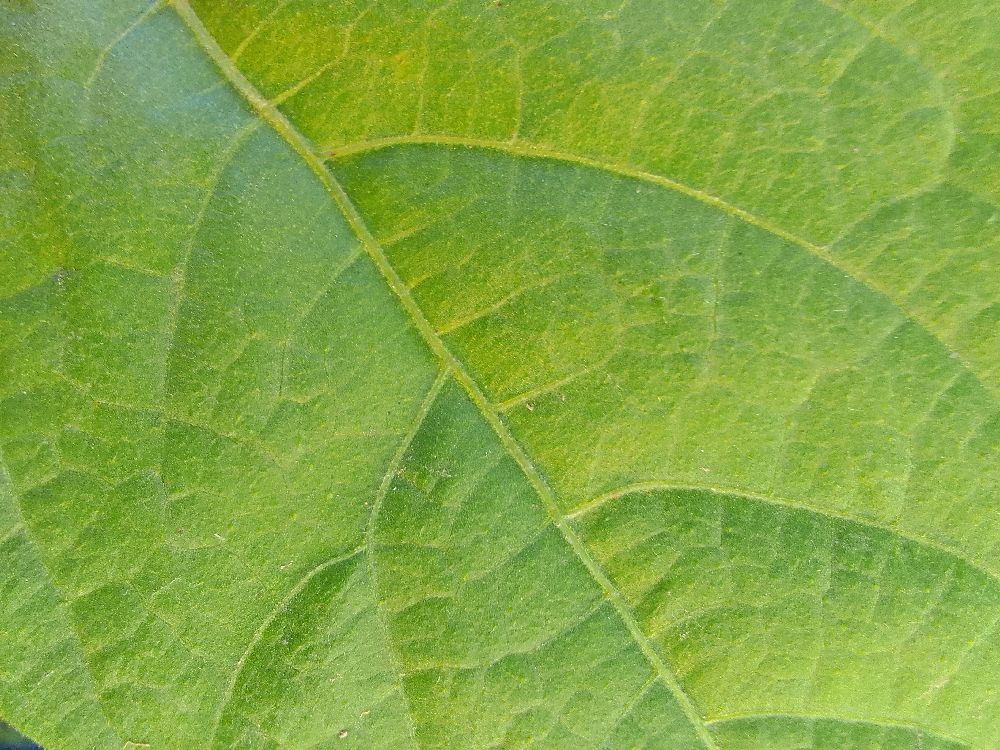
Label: healthy